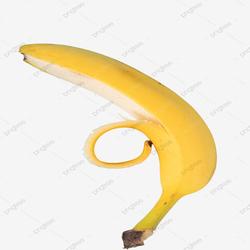
Label: Banana